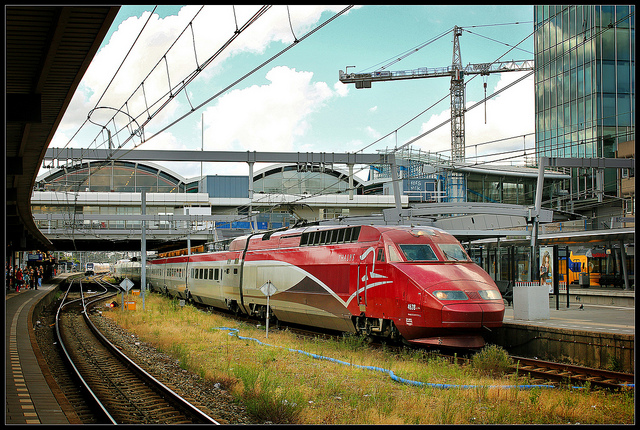
A passenger train parked outside of a station as people look on.

A train on a rail line near the train station

A red passenger train is on the tracks.

A train riding pass a platform and buildings.

A train is stopped at a train station.